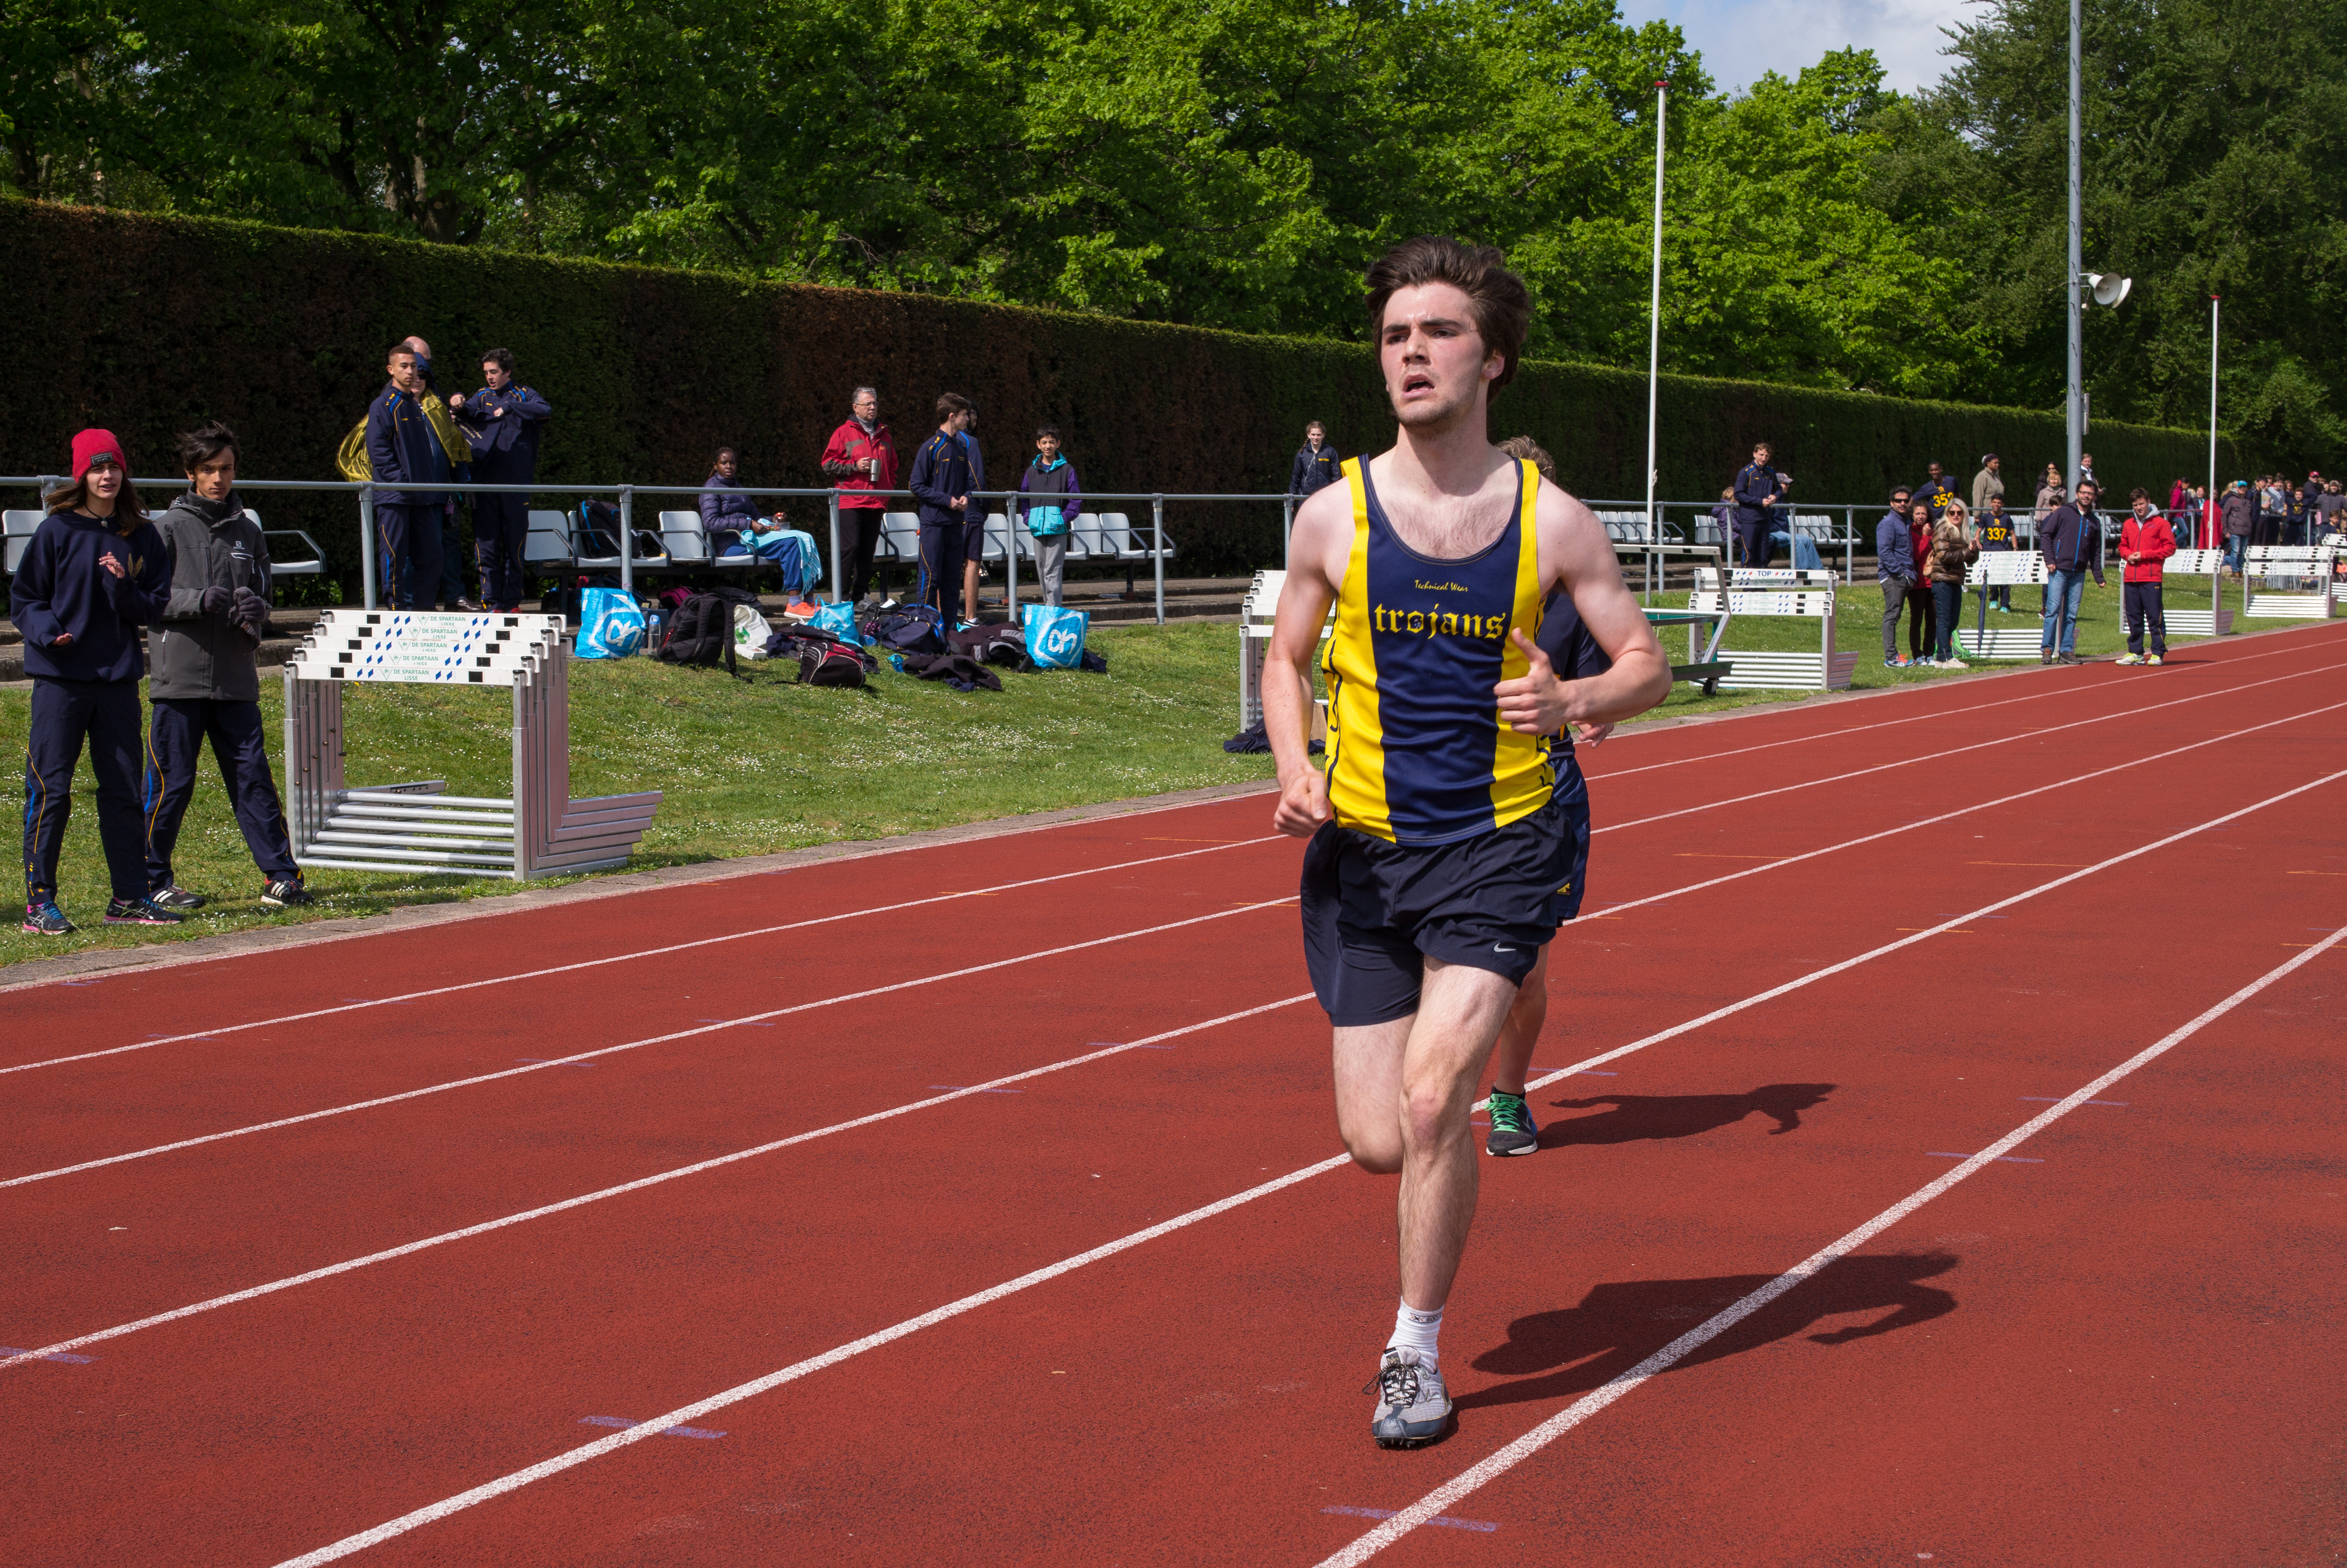
running, sports, athletics, sprint, human action, track and field athletics, heptathlon, middle distance running, 800 metres, 4 100 metres relay